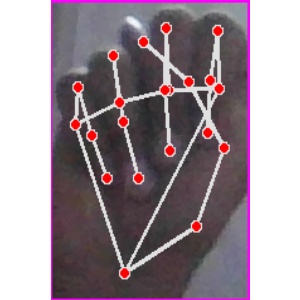
अक्षर: न